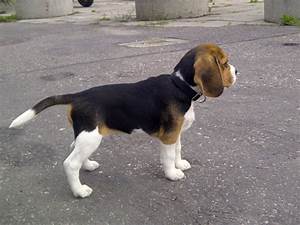
Label: dog